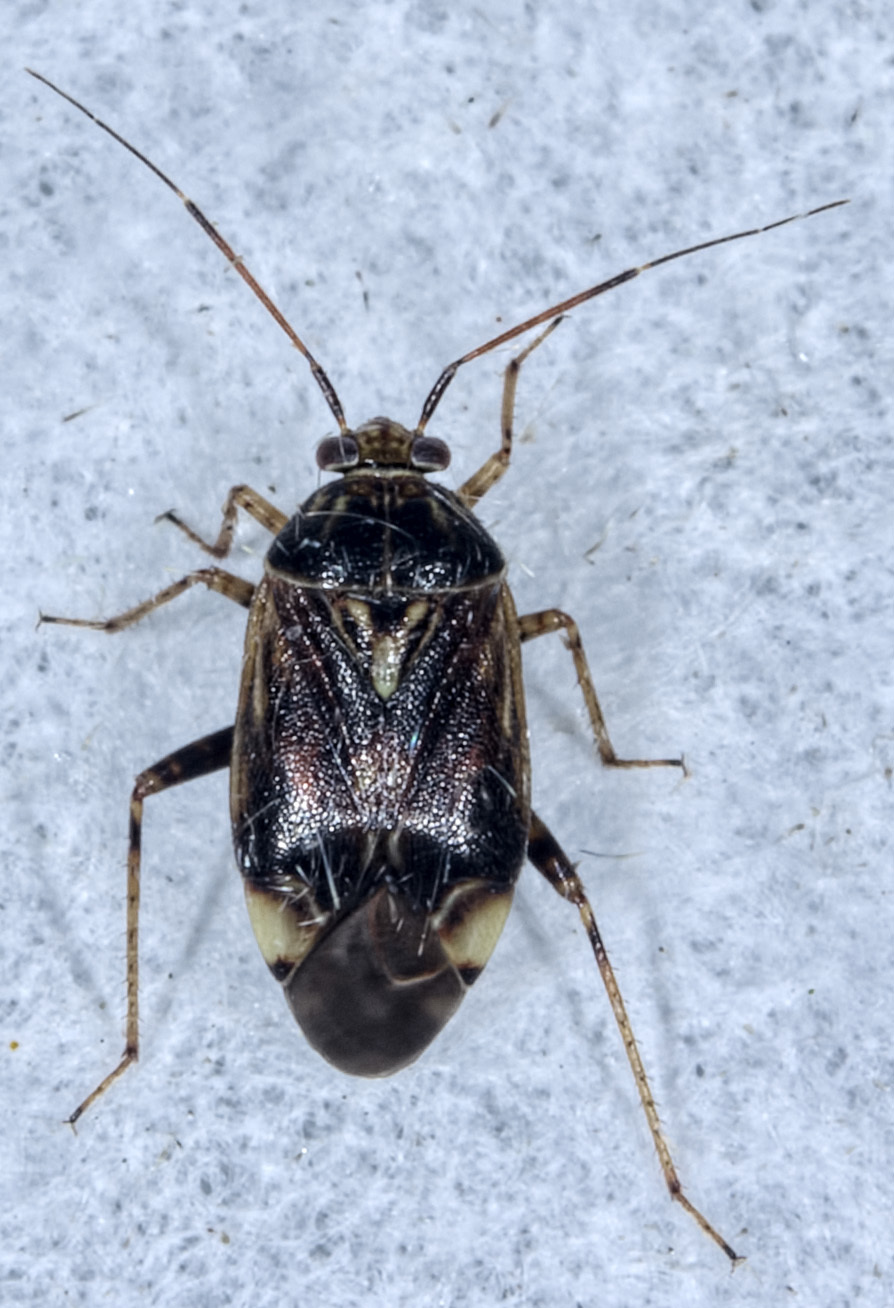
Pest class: lygus_bug